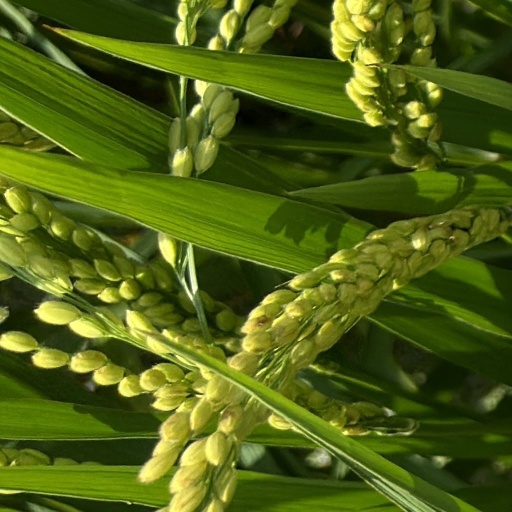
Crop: rice